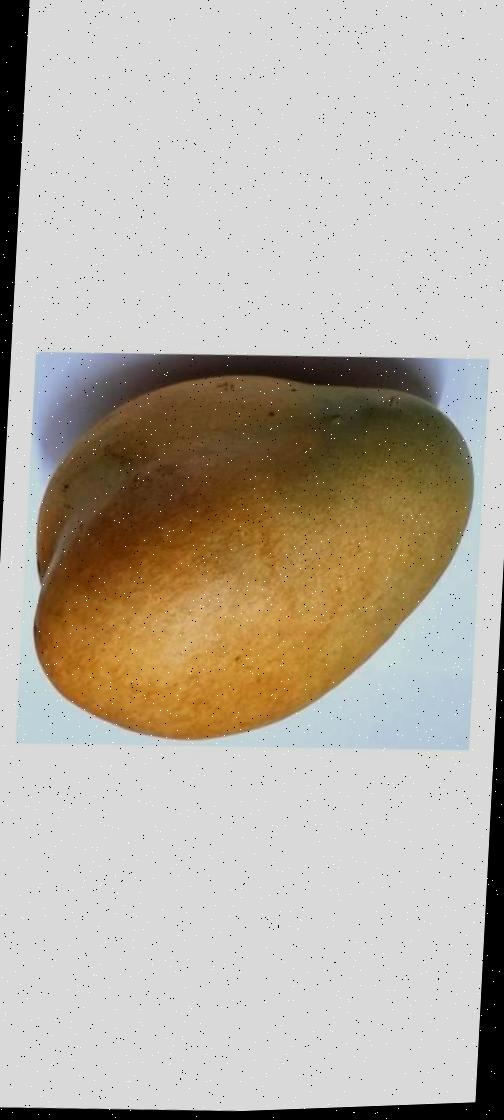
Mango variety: Bari-11